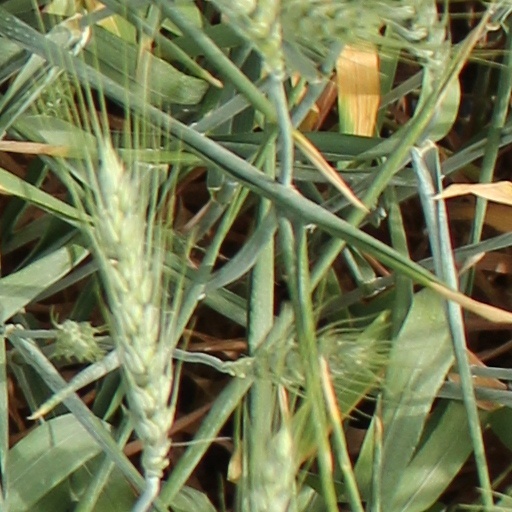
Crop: wheat